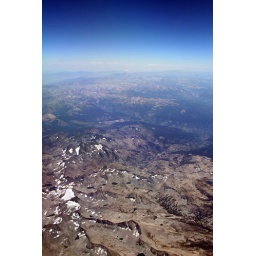
Taken out the plane window while flying over the Rocky Mountains.